New Routemaster

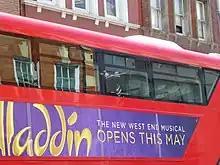
A New Routemaster with retrofitted top-deck windows in June 2016

The first 272 were delivered with Euro 5 engines except for six, which were fitted with trial Euro 6 engines. The remaining deliveries received Euro 6 engines. In 2014, a further 200 were ordered taking the total to 808. This was later cut back to 805. In January 2016, an additional order was placed, bringing the total to 1,000.